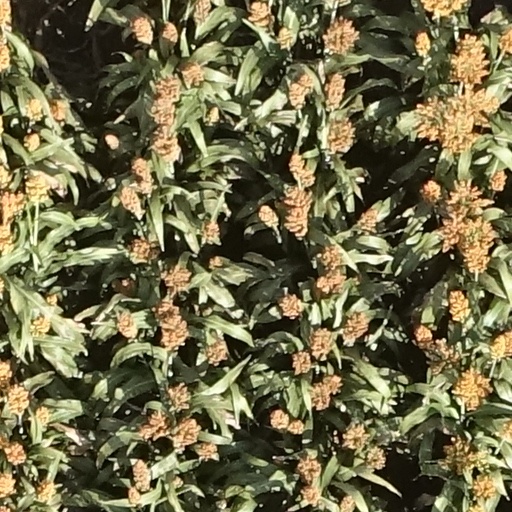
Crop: sorghum